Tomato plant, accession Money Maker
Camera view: bottom (45 deg); turntable rotation: 240 degrees
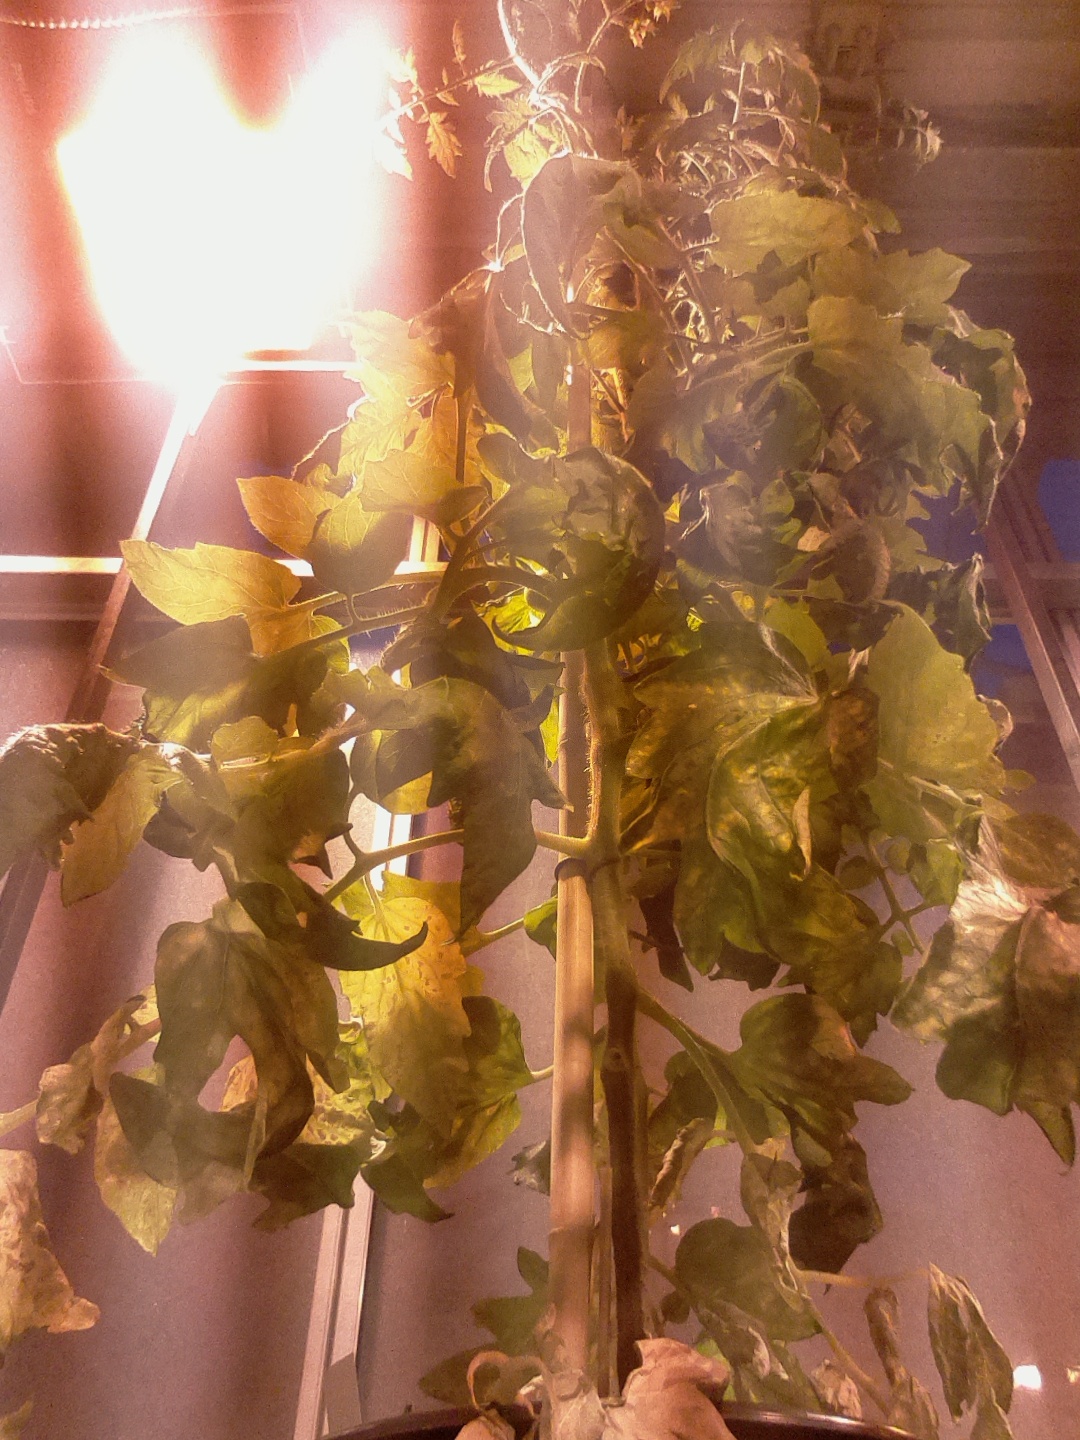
BBCH growth stage 72: 20%-30% of final fruit size